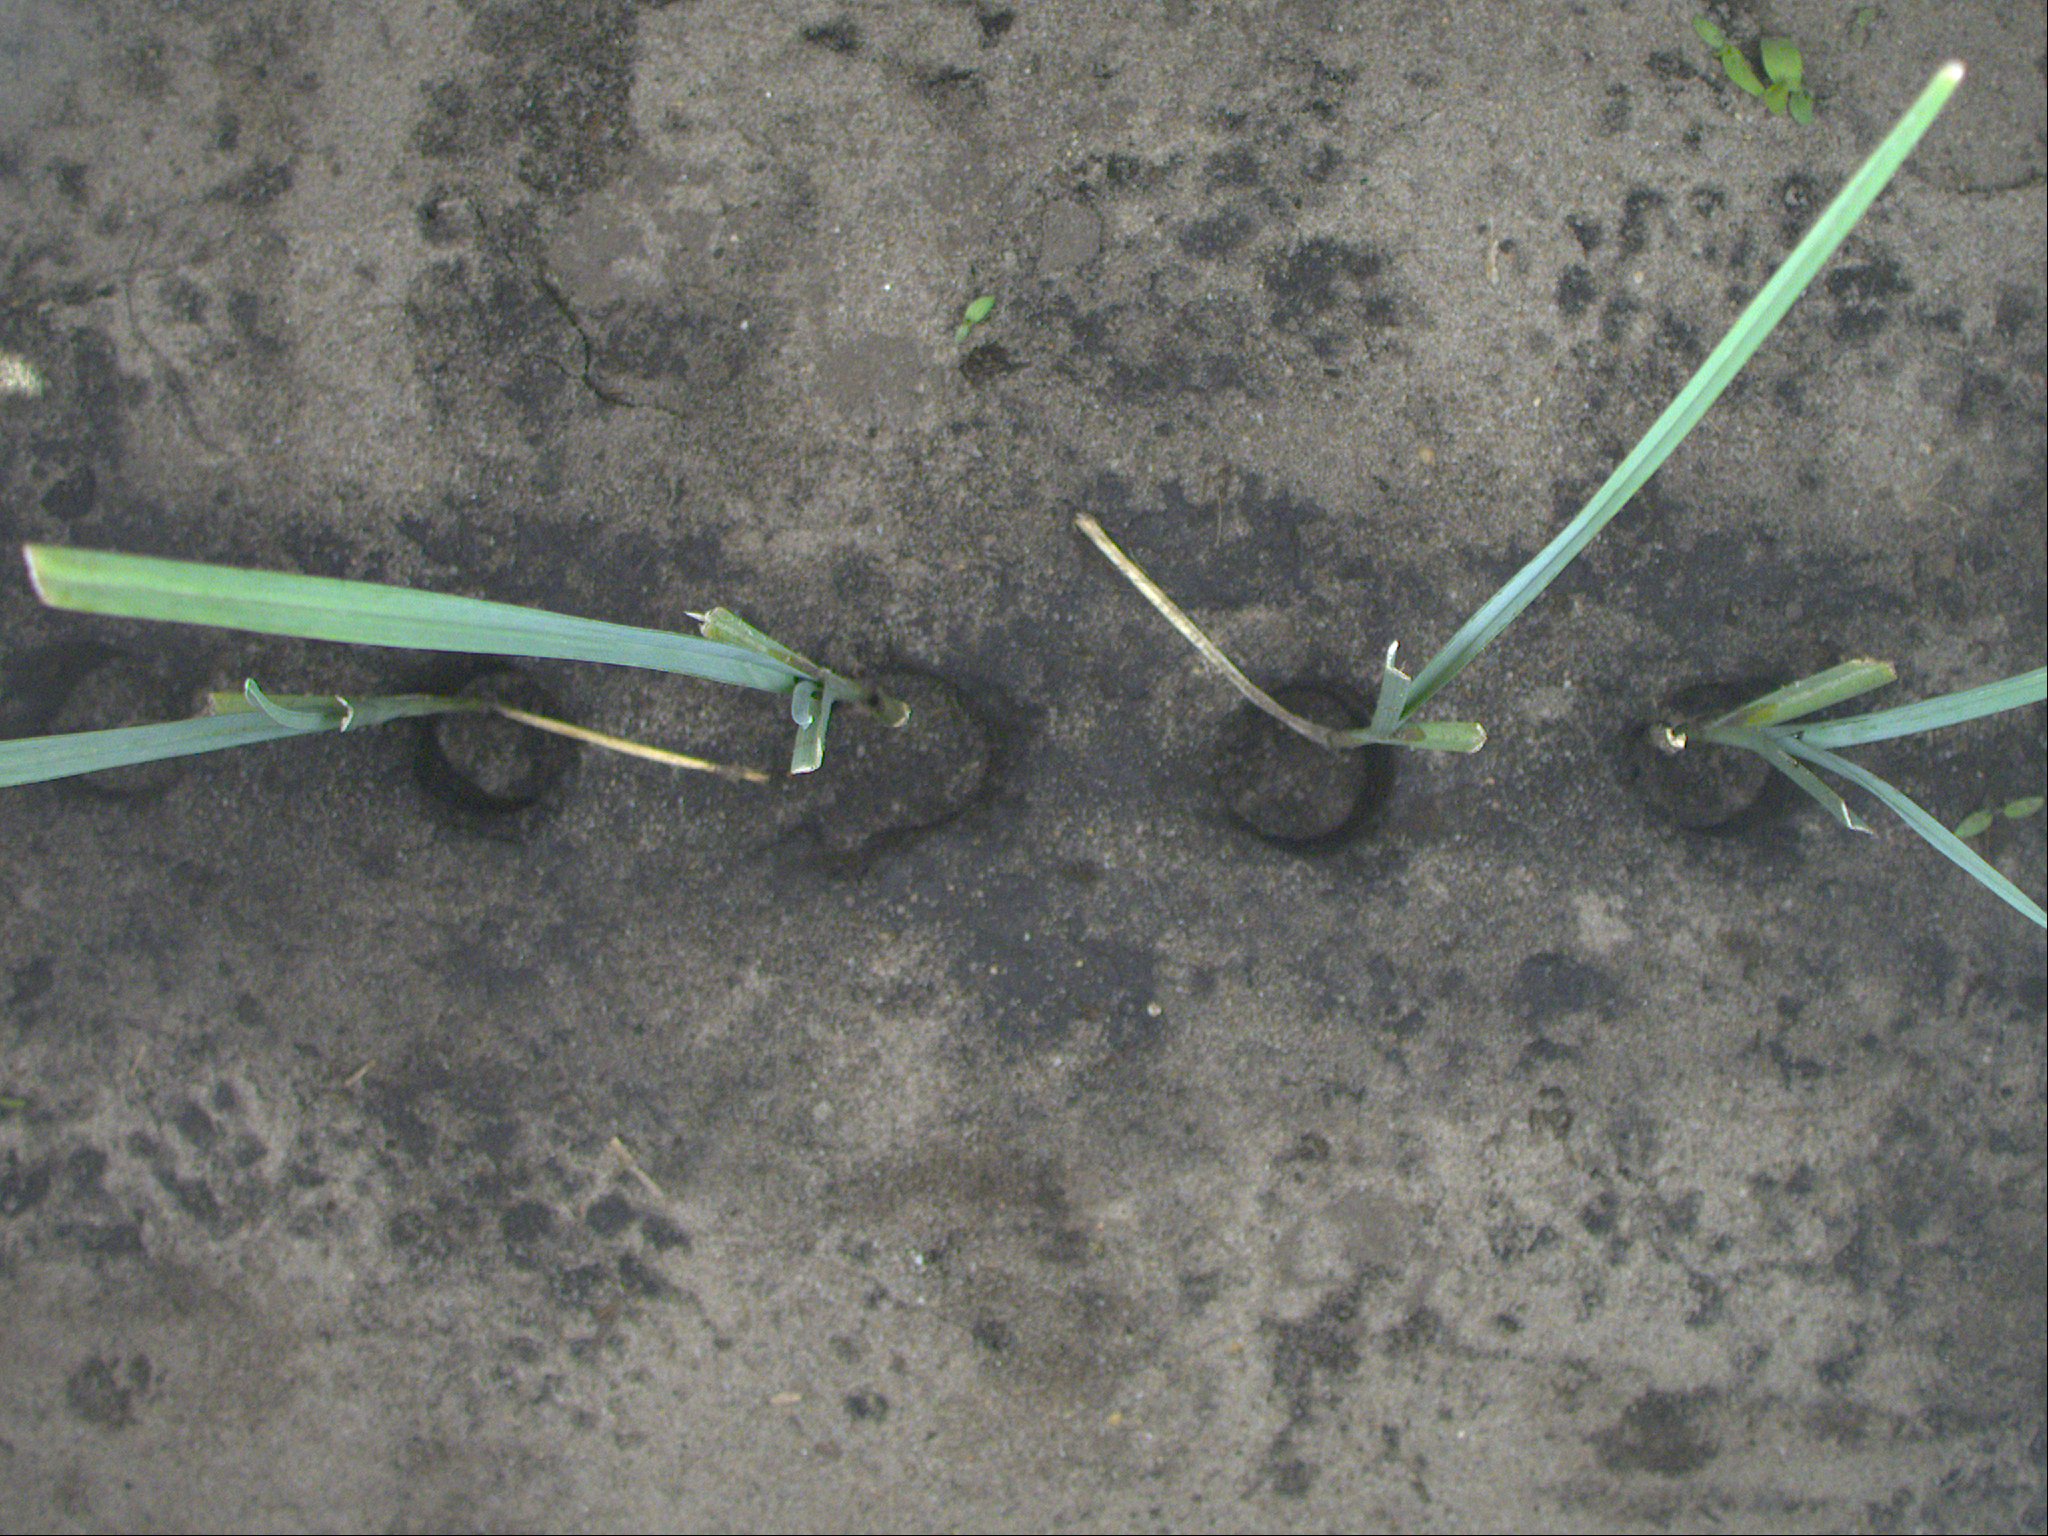
Crop: leek
Objects: leek, leek, leek, leek, stem_leek, stem_leek, stem_leek, stem_leek